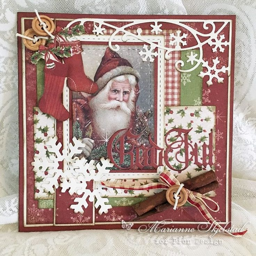
a christmas card in red